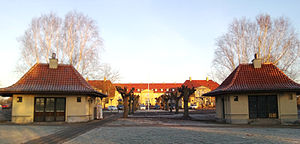
Gentofte Hospital
Gentofte Hospital i marts 2013.
Gentofte Hospital er et hospital beliggende i Gentofte nord for København. Indtil 2007 var hospitalet drevet af Københavns Amt, men i forbindelse med strukturreformen overgik hospitalet til Region Hovedstaden og skiftede ved samme lejlighed navn. Hospitalet dækker Gentofte Kommune, Lyngby-Taarbæk Kommune og Rudersdal Kommune, der i alt har 175.000 indbyggere.